Holy Spirit in Christianity

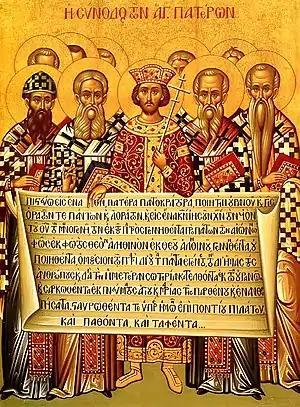
Icon of the Fathers of the Council holding the Nicene Creed

In a similar way, the Latin treatise "De Trinitate" ("On the Trinity") of Augustine of Hippo affirms: "For as the Father is God, and the Son is God, and the Holy Spirit is God, which no one doubts to be said in respect to substance, yet we do not say that the very Supreme Trinity itself is three Gods, but one God. ...But position, and condition, and places, and times, are not said to be in God properly, but metaphorically and through similitudes. ...And as respects action (or making), perhaps it may be said most truly of God alone, for God alone makes and Himself is not made. Nor is He liable to passions as far as belongs to that substance whereby He is God. ...So the Father is omnipotent, the Son omnipotent, and the Holy Spirit is omnipotent; yet not three omnipotents, but one omnipotent. ...Whatever, therefore, is spoken of God in respect to Himself, is both spoken singly of each Person, that is, of the Father, and the Son, and the Holy Spirit; and together of the Trinity itself, not plurally but in the singular."